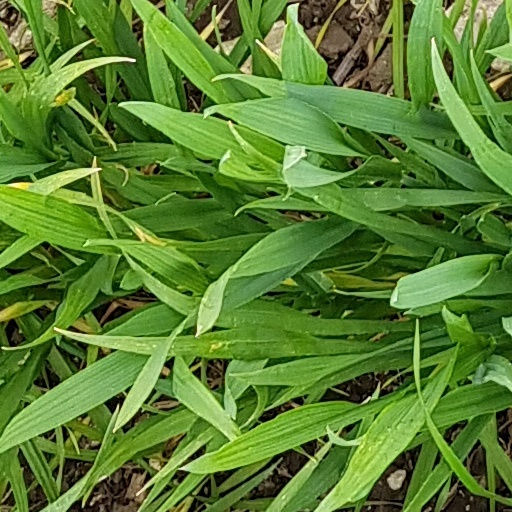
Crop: wheat